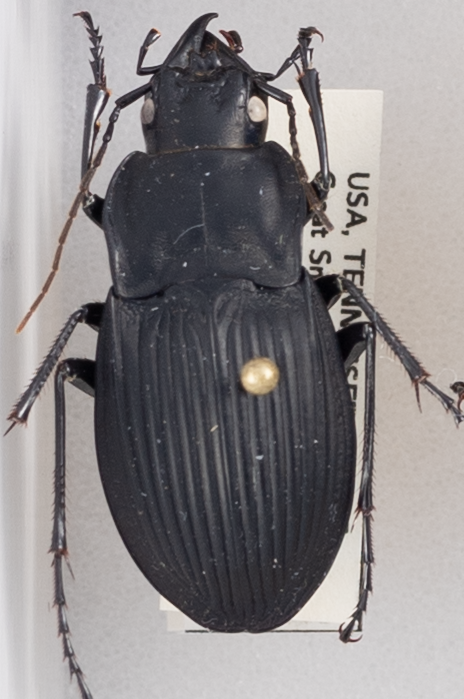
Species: Dicaelus dilatatus sinuatus
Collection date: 2018-07-24
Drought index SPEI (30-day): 1.45
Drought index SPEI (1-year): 0.54
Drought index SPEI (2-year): -0.17